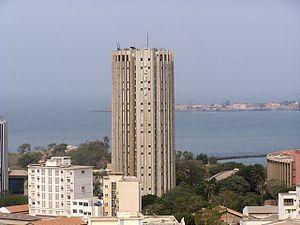
Immeuble BCEAO siege dakar au senegal
La ville de Dakar est la capitale de la République du Sénégal et de la région de Dakar. Elle compte 1 056 009 habitants sur les 3 630 000 habitants que compte l'ensemble de la région de Dakar. C'est une des quatre communes historiques du Sénégal et l'ancienne capitale de l'Afrique-Occidentale française.
La Banque centrale des États de l'Afrique de l'Ouest est un établissement public international regroupant huit pays de l'Afrique de l'Ouest membres de l'Union économique et monétaire ouest-africaine.
En 2016, le Sénégal est la 165ᵉ économie mondiale avec un PIB par habitant à parité du pouvoir d'achat de 2 678 dollars. C'est la 29ᵉ économie africaine et la 4ᵉ de la sous-région ouest africaine après le Nigéria, la Côte d'Ivoire et le Ghana. Depuis 2012, on note une nette amélioration avec une croissance annuelle moyenne de 5,4% entre 2012 et 2017. Parallèlement, le taux d'inflation reste stable à environ 1% par an. L'économie du pays est donc l'une des plus dynamiques au monde, mais le faible niveau de départ de l'économie et la forte croissance démographique doivent être pris en compte. Cette croissance s’explique entre autres par les investissements importants effectués dans les infrastructures publiques, comme le prévoit le Plan Sénégal Émergent du président Macky Sall. Ces bons résultats s’expliquent aussi par la vitalité des exportations qui ont augmenté de près de 15% en 2015 et de 13% en 2016, soutenues par une diversification des produits agricoles, de la pêche et du secteur extractif. Selon l’agence Standard & Poor’s, la croissance de l’économie sénégalaise devrait avoisiner les 7% sur la période 2017-2020, contre 3,5% en moyenne entre 2011-2014.
L’Afrique est un continent qui couvre 6 % de la surface de la Terre et 20 % de la surface des terres émergées. Sa superficie est de 30 415 873 km² avec les îles, ce qui en fait la troisième mondiale si l'on compte l'Amérique comme un seul continent. Avec plus de 1,2 milliard d'habitants, l'Afrique est le deuxième continent le plus peuplé après l'Asie et représente 16,4 % de la population de la planète en 2016. Le continent est bordé par la mer Méditerranée au nord, le canal de Suez et la mer Rouge au nord-est, l’océan Indien au sud-est et l’océan Atlantique à l’ouest.